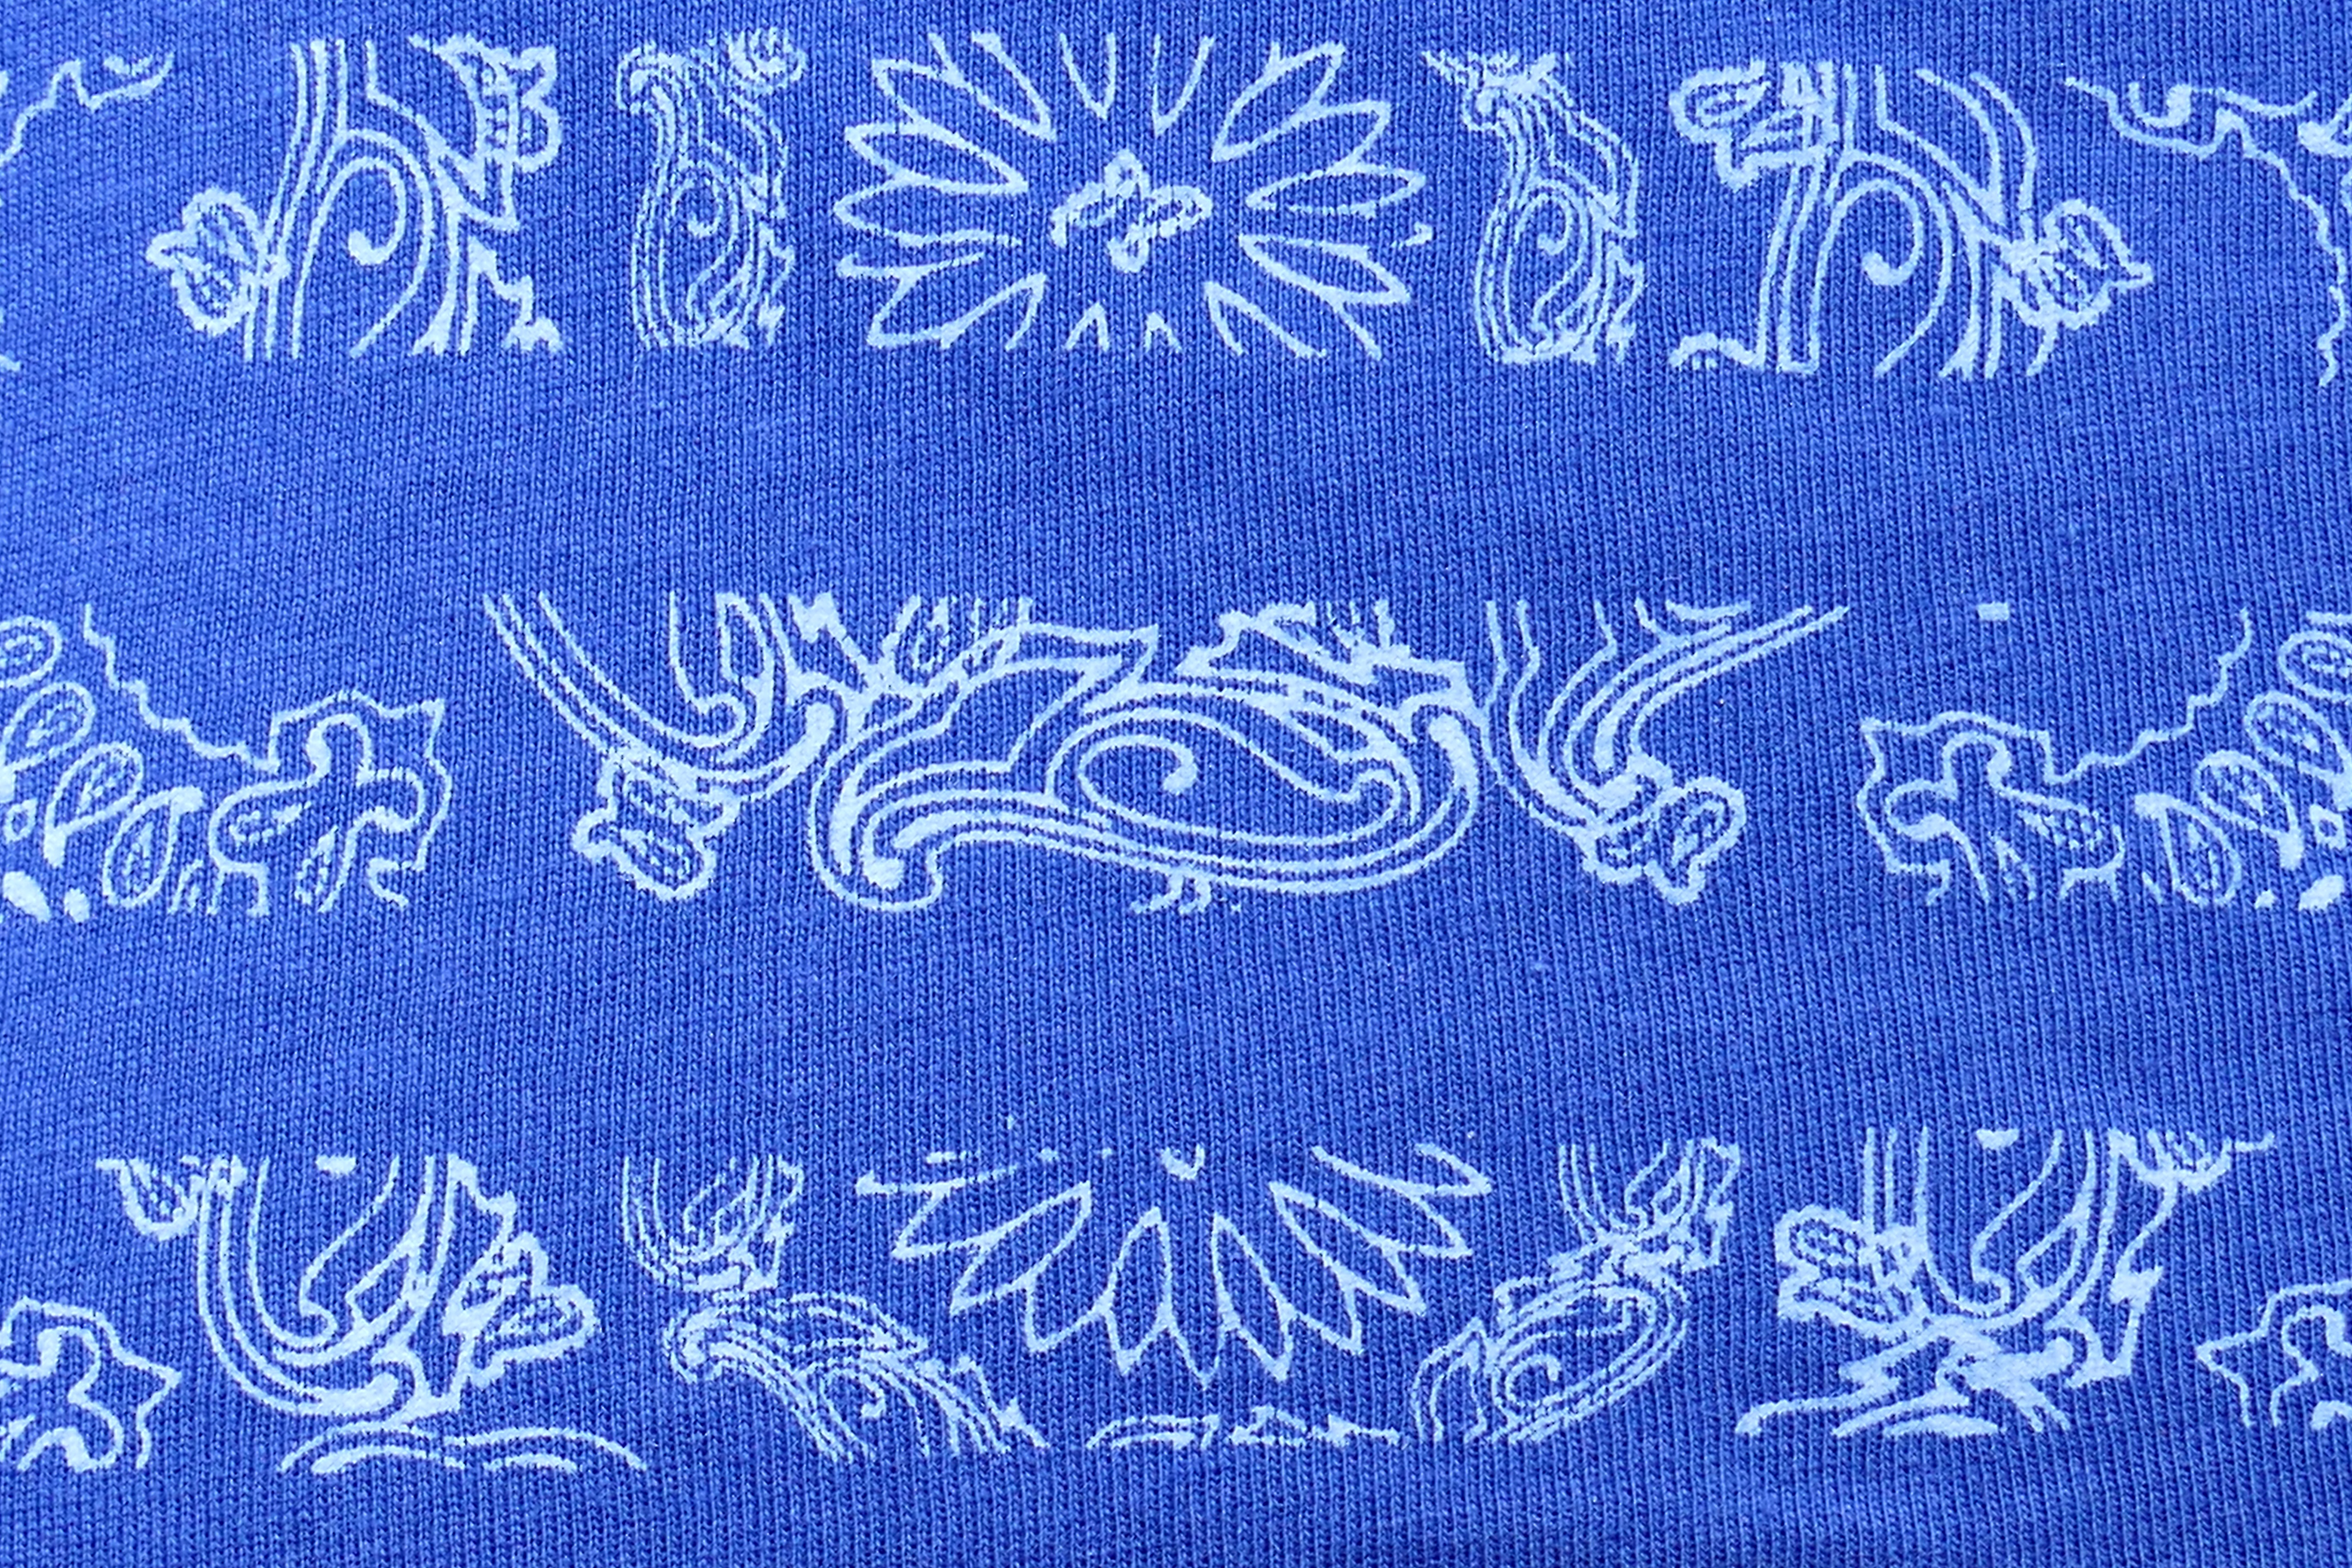
creative, pattern, blue, modern, label, font, art, background, design, text, order, series, calligraphy, effect